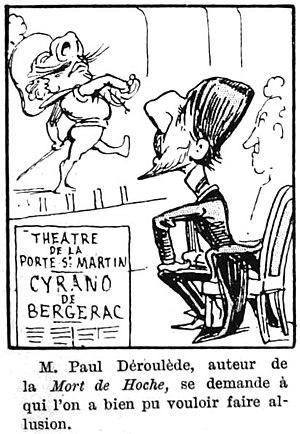
Cyrano de Bergerac est l'une des pièces les plus populaires du théâtre français, et la plus célèbre de son auteur, Edmond Rostand. Librement inspirée de la vie et de l'œuvre de l'écrivain libertin Savinien de Cyrano de Bergerac, elle est représentée pour la première fois le 28 décembre 1897, au Théâtre de la Porte-Saint-Martin, à Paris.